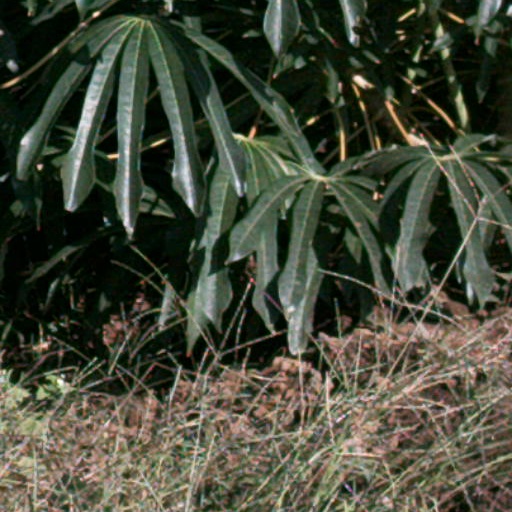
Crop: cassava